Thomas Weir

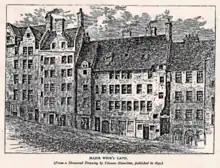
Major Weir's Land on the West Bow

Weir's house in the West Bow stood empty for over a century because of its reputation for being haunted. It was said that one of Weir's enchantments made people ascending the stair think they were descending in the opposite direction. It was eventually bought cheaply in about 1780 by an ex-soldier William Patullo who moved in with his wife. They are said to have fled the house on their first night there after experiencing a strange apparition of a calf approaching them in the night, propping itself up with its forelegs on the bed-end and staring at them in bed.